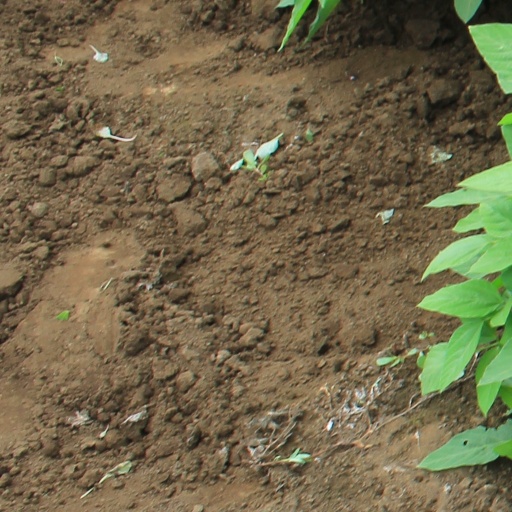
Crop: soybean